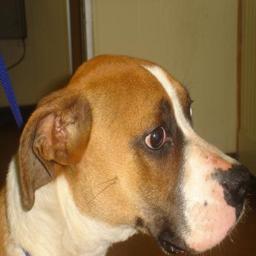
Animal: dogs